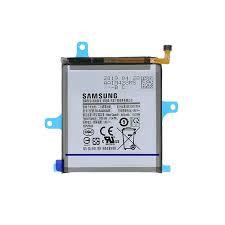
Waste category: battery